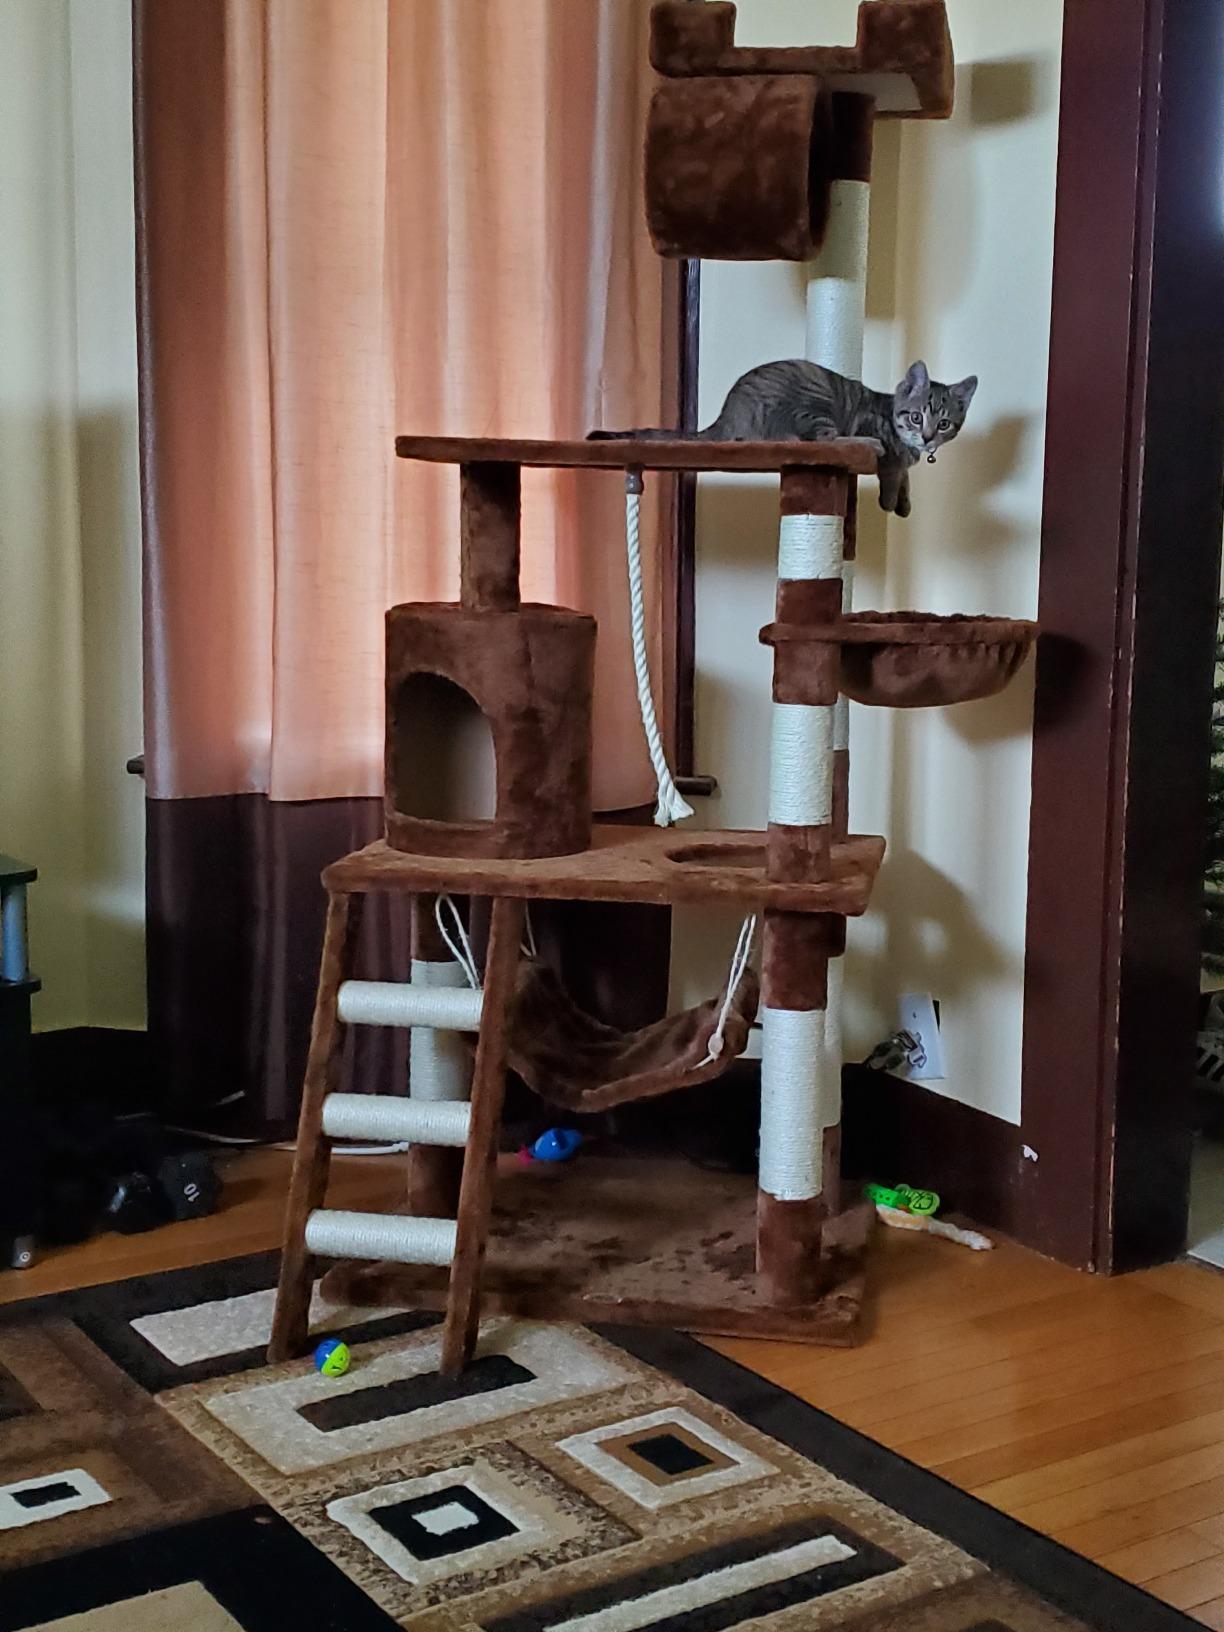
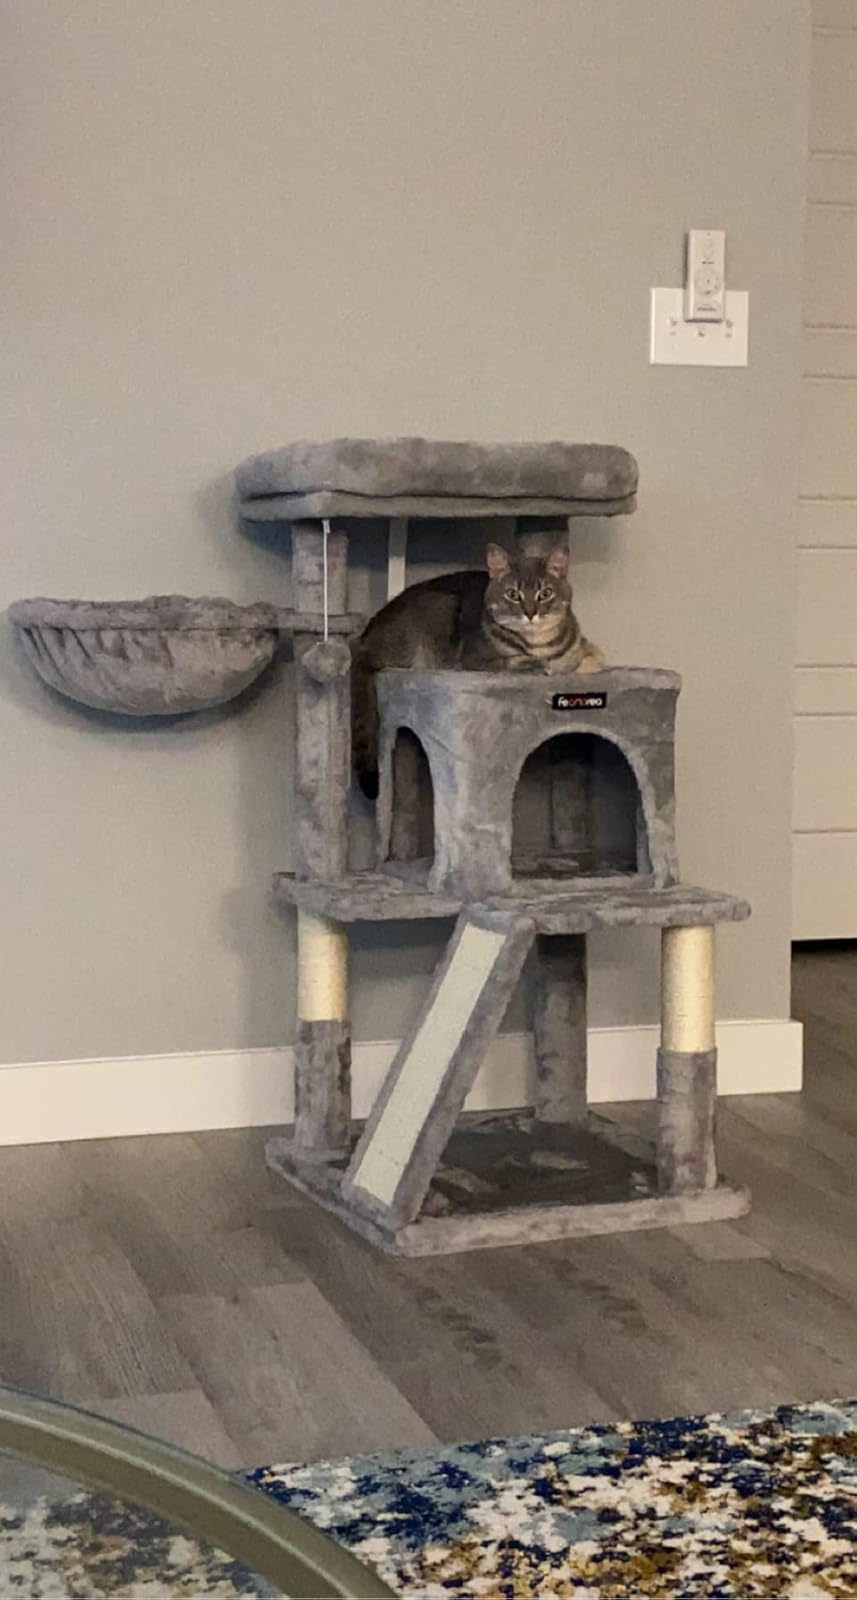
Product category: items_cat tree
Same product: no